Fillmore Slim

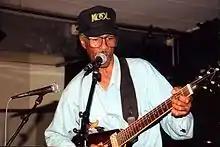
Playing at the Utrecht Blues Estafette, Utrecht, The Netherlands 2003 Photo: Phil Wight

Clarence Sims (born November 7, 1934), best known by his stage name, Fillmore Slim, is an American blues vocalist and guitarist with five albums to his credit. During the 1960s and 1970s, he was also a known pimp in San Francisco, referred to several times as "The West Coast Godfather of the Game" and "The Pope of Pimping".